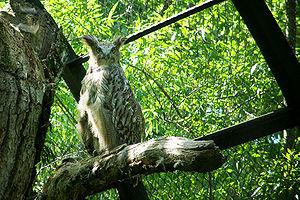
Le Grand-duc de Blakiston, aussi connu en tant que Kétoupa de Blakiston, est une espèce d'oiseaux de la famille des Strigidae. C'est le deuxième plus grand rapace nocturne après le Grand-duc d'Europe. Ce hibou essentiellement piscivore se retrouve dans l'extrême nord-est de l'Asie et au Japon, où il est extrêmement rare et nécessite des mesures de conservation.